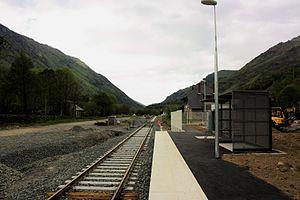
Quai de la halte de Bedous, qui sera mise en service fin Juin 2016.
La gare de Bedous est une gare ferroviaire française située sur le territoire de la commune de Bedous, dans le département des Pyrénées-Atlantiques, en région Nouvelle-Aquitaine. Elle est rouverte au trafic voyageurs le 26 juin 2016.